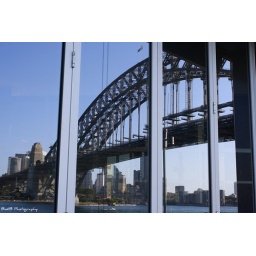
This is another Sydney harbour bridge reflection in a building window. A different way to capture Sydney Harbour bridge.